Malta–Spain relations

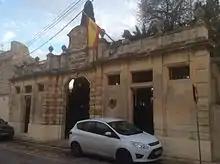
Villa Macedonia, Cultural Centre of Hispanic-Maltese (relations) at Balzan

In December 2008, the two countries agreed to collaborate on issues relating to illegal migration, including repatriation. In a meeting between Home Affairs Minister Carmelo Mifsud Bonnici and his Spanish counterpart Alfredo Perez Rubalcaba, they agreed that the implementation of the Immigration and Asylum Pact was a priority. The two countries agreed that a group of Spanish police should be sent to Malta in 2009 to help the Maltese force with repatriation.